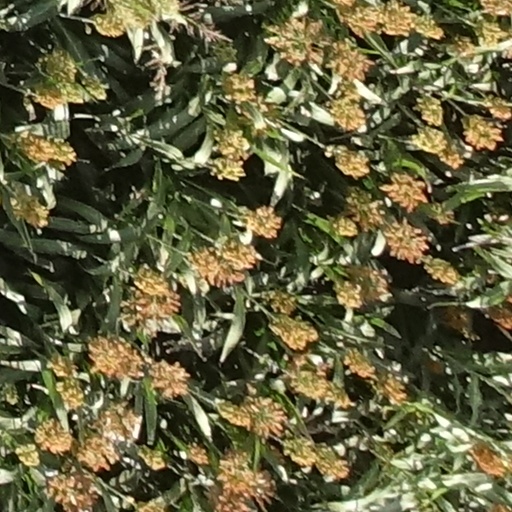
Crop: sorghum